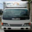
Label: truck